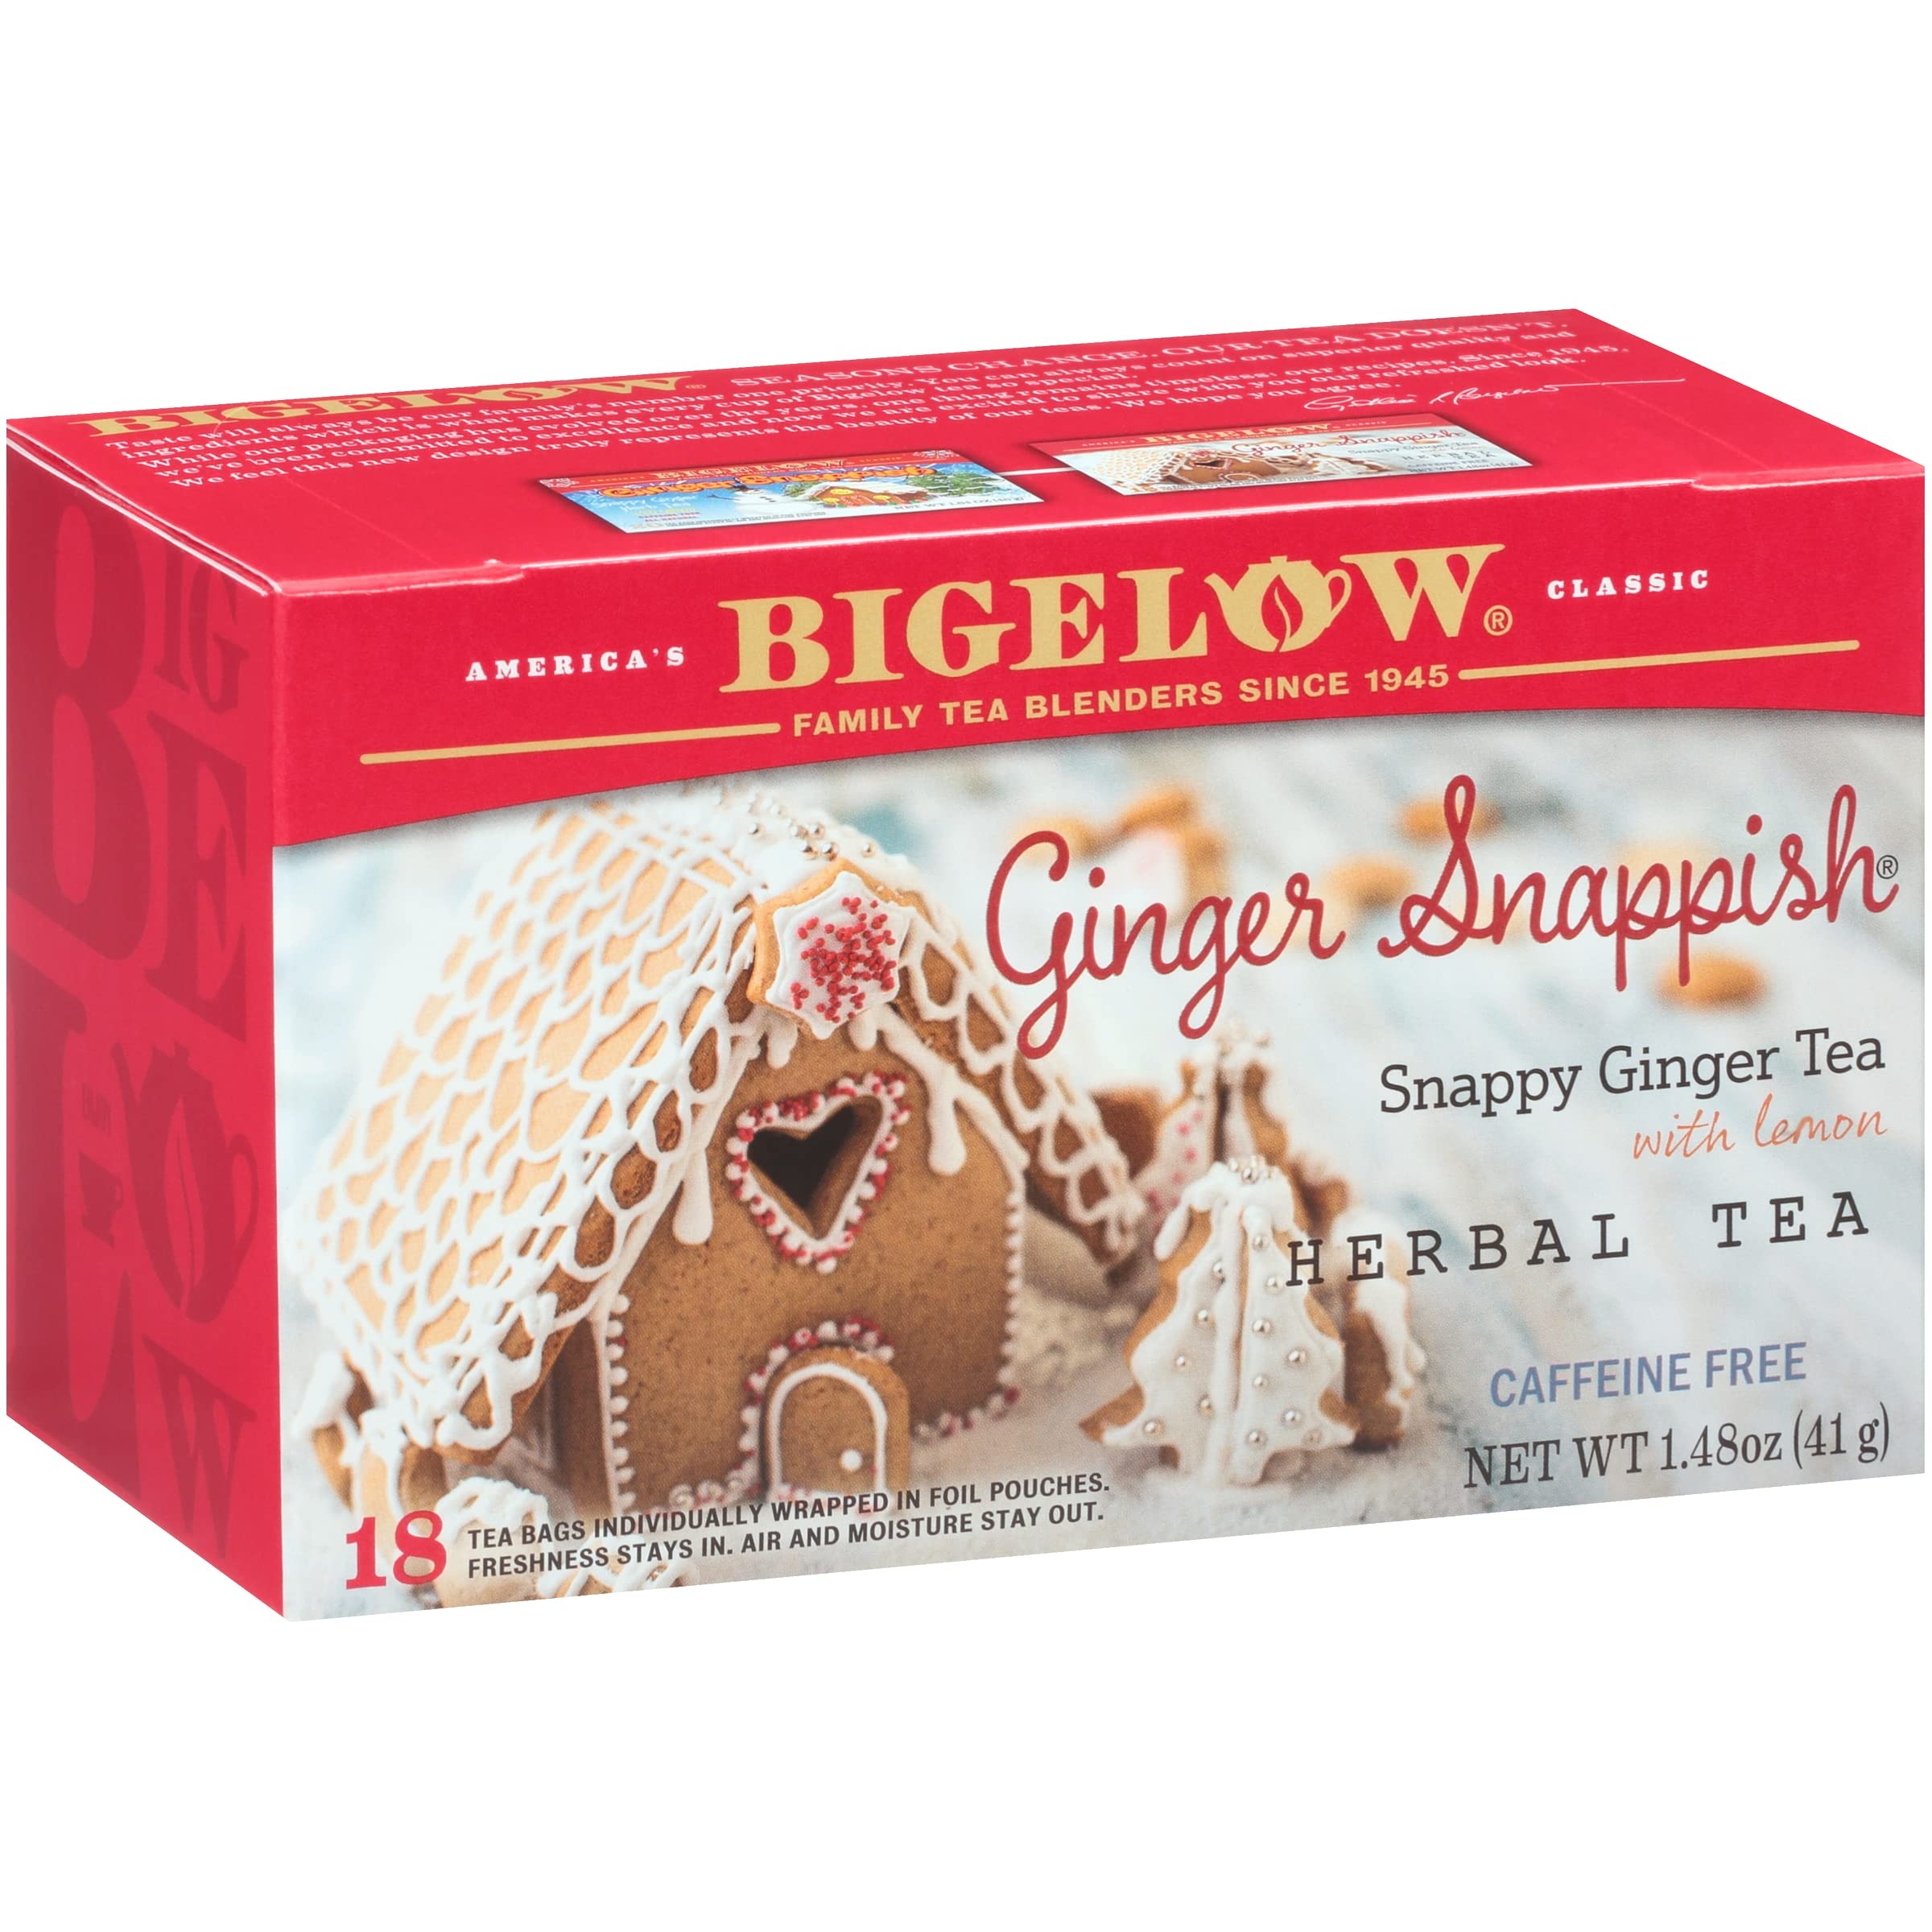
Item Name: Bigelow Tea Ginger Snappish Herbal Tea, Caffeine Free Tea with Ginger and Lemon, Holiday and Christmas Tea, 18 Count Box (Pack of 6), 108 Total Tea Bags
Bullet Point 1: Sweet and Spicy: 108 caffeine free tea bags with the perfect combination of ginger and lemon for a holiday treat that makes for the perfect holiday gift that's savory, sweet and a just a bit spicy
Bullet Point 2: Tea Bags Individually Wrapped: Bigelow tea bags are gluten-free, calorie-free, Kosher Certified and always come individually wrapped in foil pouches for peak flavor, freshness and aroma in a drink you can enjoy everywhere you go
Bullet Point 3: Try A Variety Of Bigelow Tea Bags: There's a tea for morning, noon, and night time relaxation; try Earl Grey Tea, Perfectly Mint Tea, Green Tea, decaffeinated teas, organic teas and a variety of herbal tea bags enjoyed as hot tea or iced tea
Bullet Point 4: Blended and Packaged in the USA: In 1945, Ruth Campbell Bigelow created our first caffeine tea, Constant Comment, a strong, flavorful black tea blended with aromatic orange peel and sweet warming spices; Bigelow is still 100% Family Owned today
Bullet Point 5: Uncompromised Quality: Since 1945, Bigelow Tea has been a leader in premium tea and proud to be a Certified B Corporation, meeting the highest standards of social and environmental impact
Value: 108.0
Unit: Count

Price: 25.99